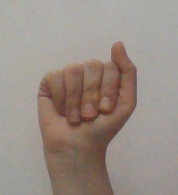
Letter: saad